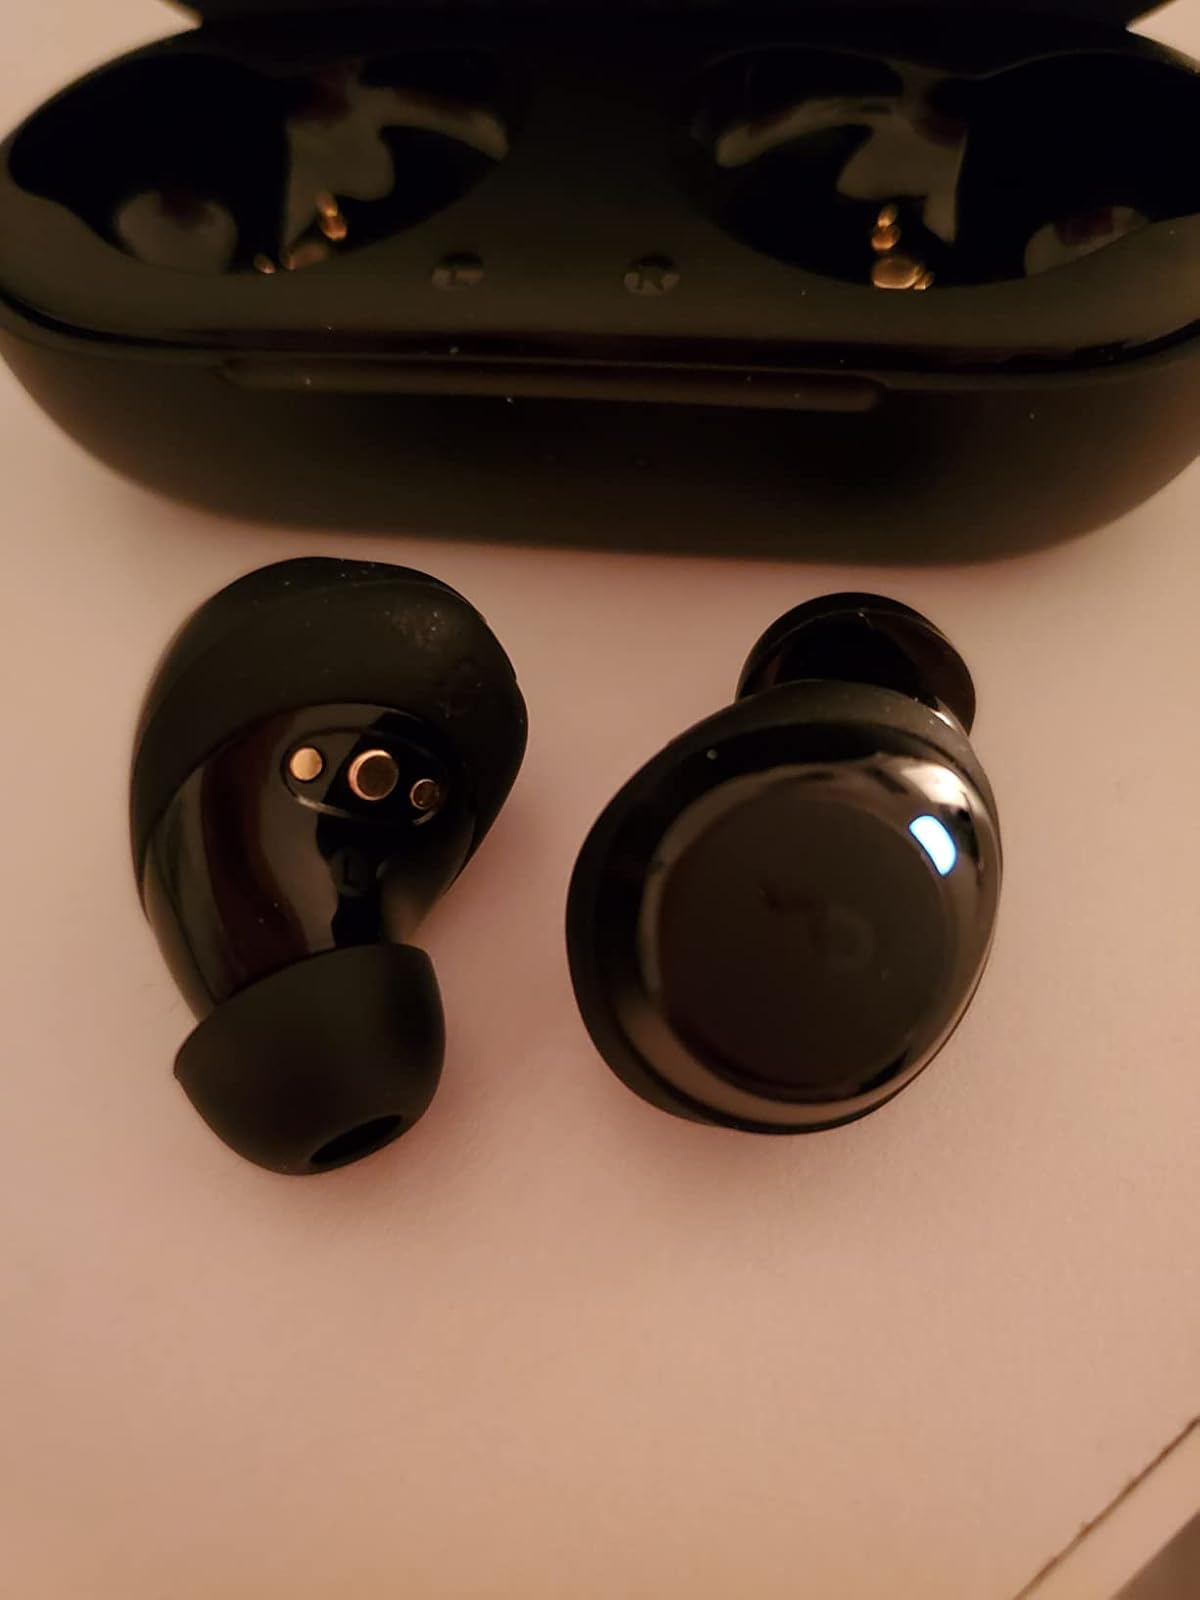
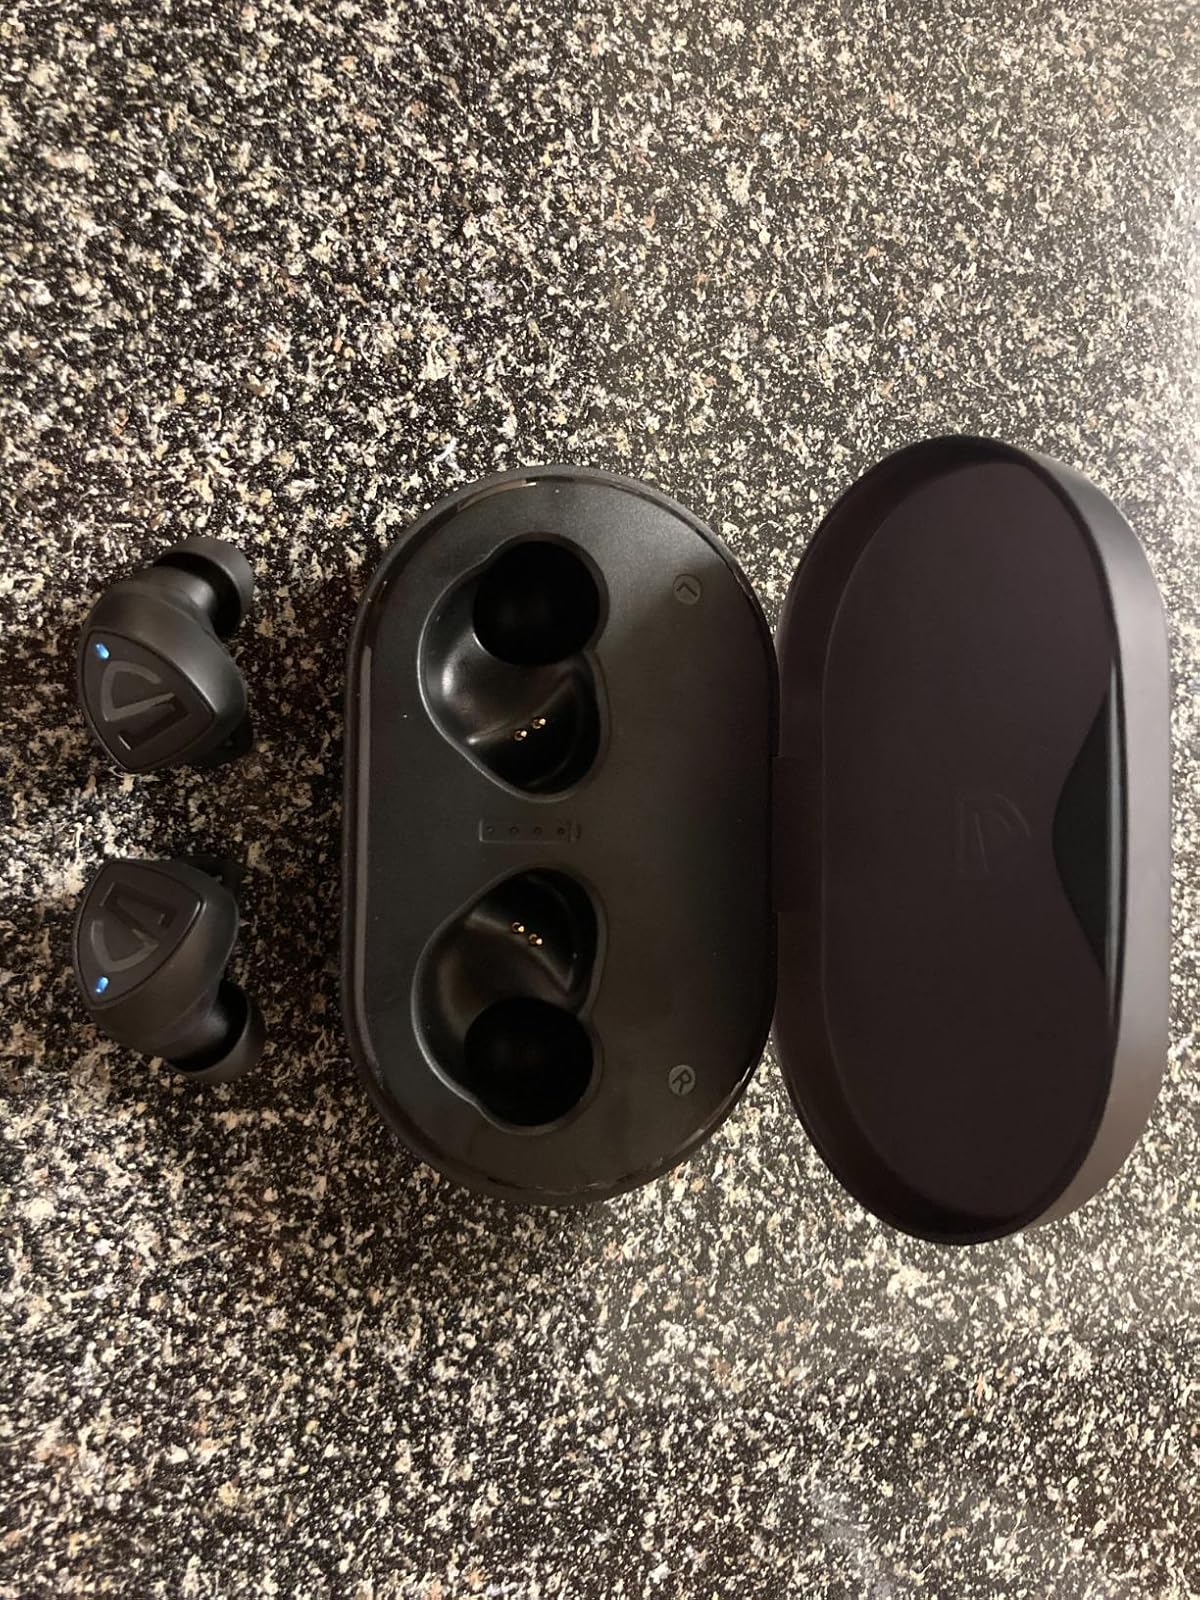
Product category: earbuds
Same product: no